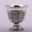
Label: cup